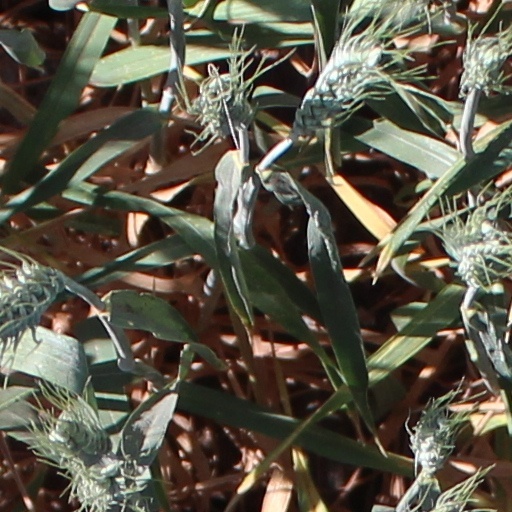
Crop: wheat